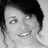
Emotion: happy